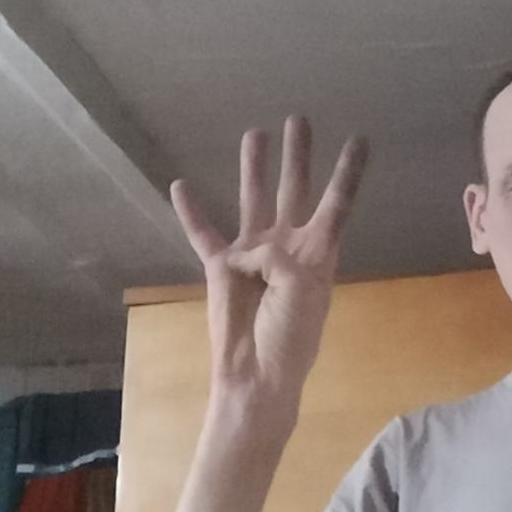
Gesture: four